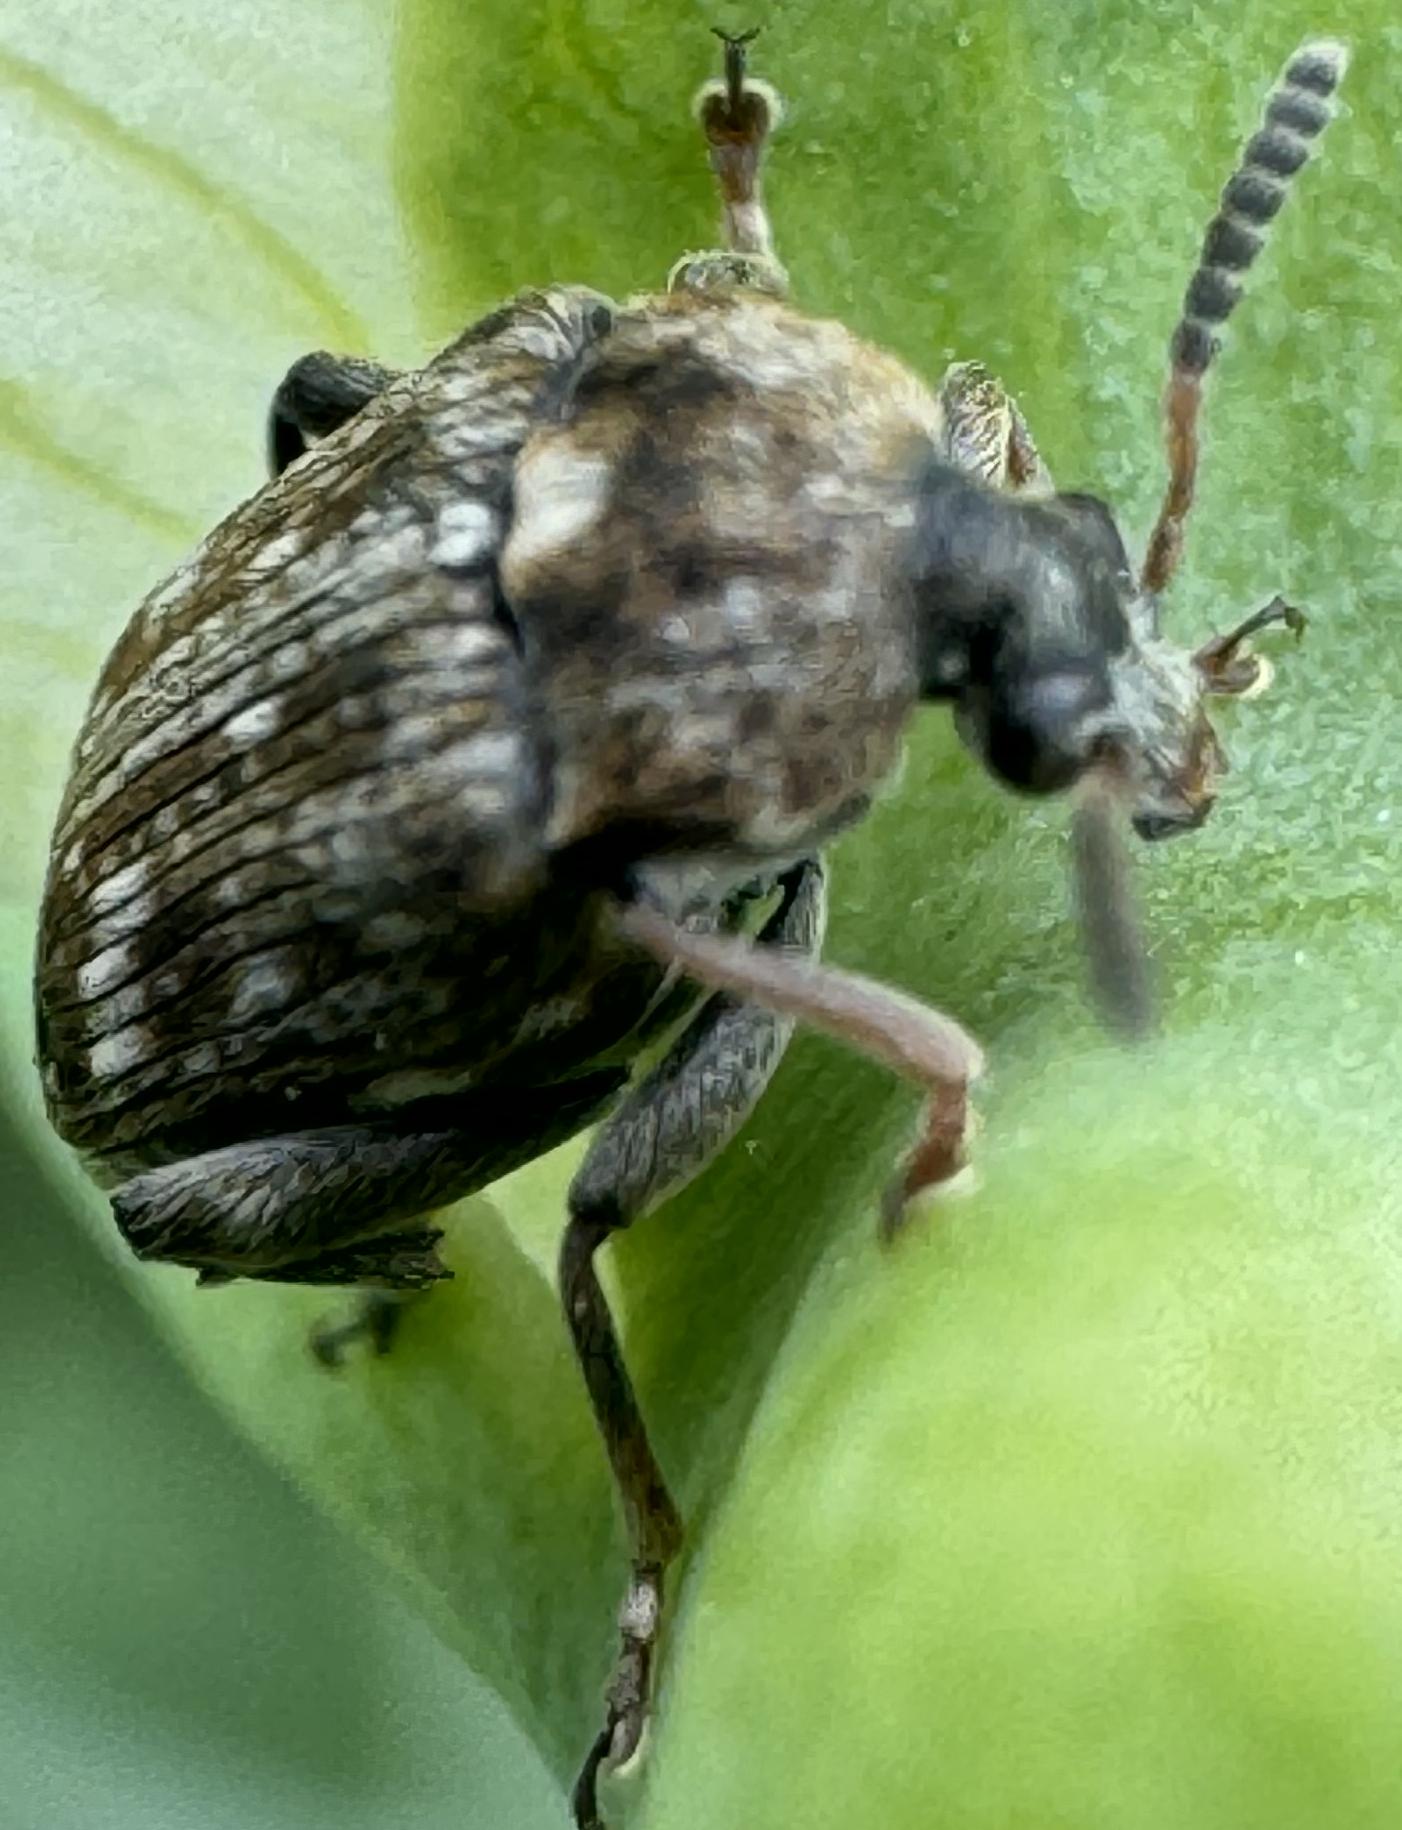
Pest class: pea_weevil